Gateside, North Ayrshire

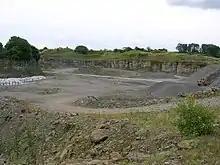
Trearne Quarry looking south

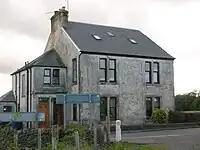
Netherhill old toll

The Hillhead Railway is shown on the Ordnance Survey (OS) map of 1856, but not on the 1897 edition. The railway ran for several miles across what is now DM Beith land and ended up at first at an unloading point on a siding, where the limestone was emptied directly into standard gauge freight waggons. The map marks a few wooden railway bridges over burns and given the gentle gradients, it may be that the line was at first worked by horses rather than steam locomotives. Later maps show significant changes and record a 'Barkip Junction' and show the line now curving to meet what was by then the Kilbirnie branchline.